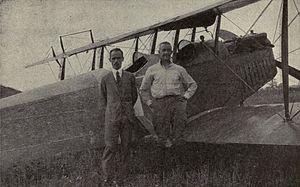
Étienne Dormoy, né le 10 février 1885 à Vandoncourt, France, et mort le 28 février 1959 à San Diego, Californie, est un pionnier franco-américain de la construction aéronautique, concepteur du premier avion à fuselage monocoque construit aux États-Unis, du premier avion à obtenir une certification aéronautique américaine et du premier autogire à hélice propulsive.